Gilbert (wrestler)

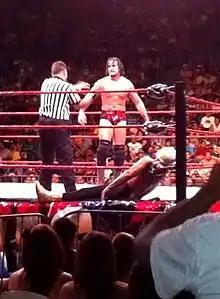
Gilbert vs. Huertas González at Aniversario 2011

On July 31, 2010, Gilbert debuted in the World Wrestling Council, interfering in a match and costing Ray González the WWC Universal Heavyweight Championship. He continued performing under his real name, but his character evolved into one based on Terry Benedict from the "Ocean's Eleven" trilogy franchise due to his physical similarity to Andy García. During the following weeks, an angle was run where he would pursue González while prompting the public to "burn the past". For his in-ring debut, Gilbert issued an open challenge, defeating jobbers in consecutive contests. However, his first storyline was left inconclusive when González left the company. Due to this outcome, Joe Bravo was brought in to the promotion, beginning a feud between both due to Gilbert's "inability to follow orders". This went on to numerous matches between both, including a tie at Septiembre Negro for the first contendership to the Universal Heavyweight Championship. However, the animosity between both was subsequently dropped and a pseudo-partnership emerged occasionally. In November 2010, Gilbert won his first title in the promotion, the WWC Puerto Rico Heavyweight Championship from "El Sensacional" Roger Carlitos Díaz, which he retained for several months. The feud between both extended to Lockout 2010, closing the year. On February 27, 2011, WWC launched a talk show titled "La Opinión de Gilbert", where he began hosting retired or otherwise established wrestlers. He continued his alliance with Bravo, helping him retain the Caribbean Heavyweight Championship. In March 2011, Gilbert assaulted Julio Estrada in a live edition of "La Opinión de Gilbert", adopting a pattern that included similar attacks against "Invader #3" Johhny Rivera, "El Profe" Ángel Pantoja Rivera, Jesús Castillo, Jr., Rubén "Hercules Ayala" Cruz, "Invader 4" Maelo Huertas and Carlos Colón.